Question: Please indicate a possible affordance area of baseball bat that can be used for holding
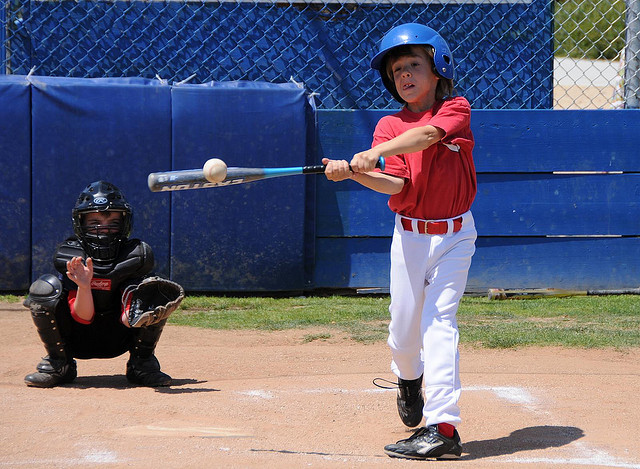
Answer: [313.315, 145.02, 395.595, 185.132]